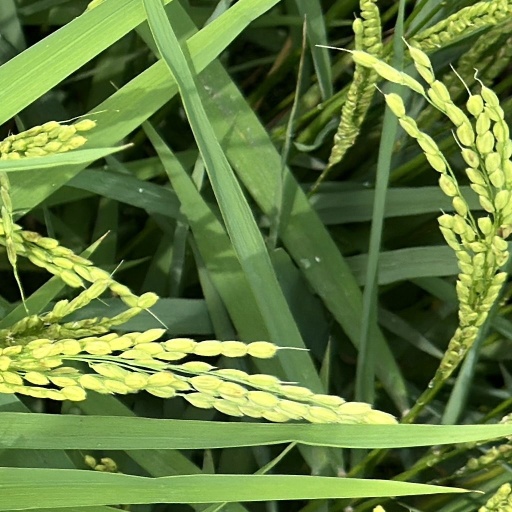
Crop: rice